George Bugg

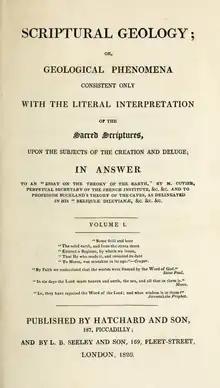
George Bugg's "Scriptural Geology", published in 1826

George Bugg (1769–1851) was an Anglican deacon and curate for several churches in England and a scriptural geologist who wrote a two volume book called "Scriptural Geology".